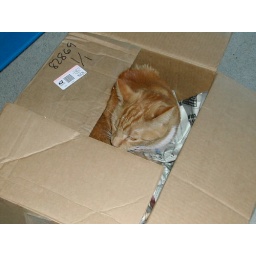
cat in a box